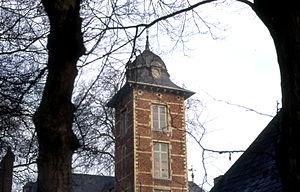
Uccle est une commune belge et l'une des dix-neuf communes de la région de Bruxelles-Capitale. Elle est officiellement bilingue.
Le château de Stalle, connu aussi à partir du XIXᵉ siècle, sous le nom de Papenkasteel ou château du Papenkasteel, est un château construit en 1685 et toujours debout, situé dans la commune d'Uccle.
Cet article recense le patrimoine immobilier protégé à Uccle. Le patrimoine immobilier protégé fait partie du patrimoine culturel en Belgique.